Serundeng

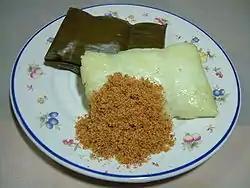
Burasa, rice dumpling cooked in coconut milk wrapped in banana leaf, served with serundeng

Serundeng can be mixed with meat in dishes such as "serundeng daging" (beef serundeng), sprinkled on top of other dishes such as "soto" soup, ketupat or covered all over "ketan" (sticky rice).